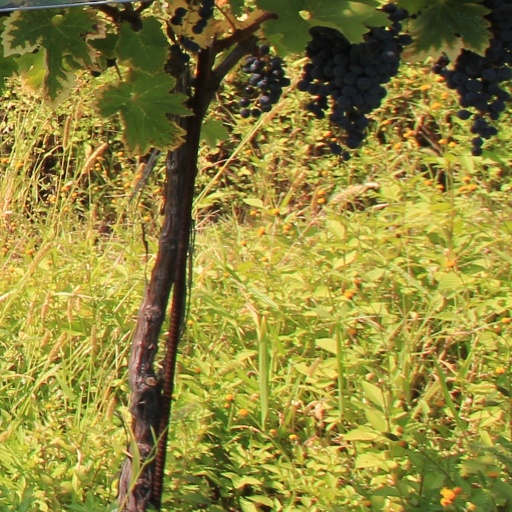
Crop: grape